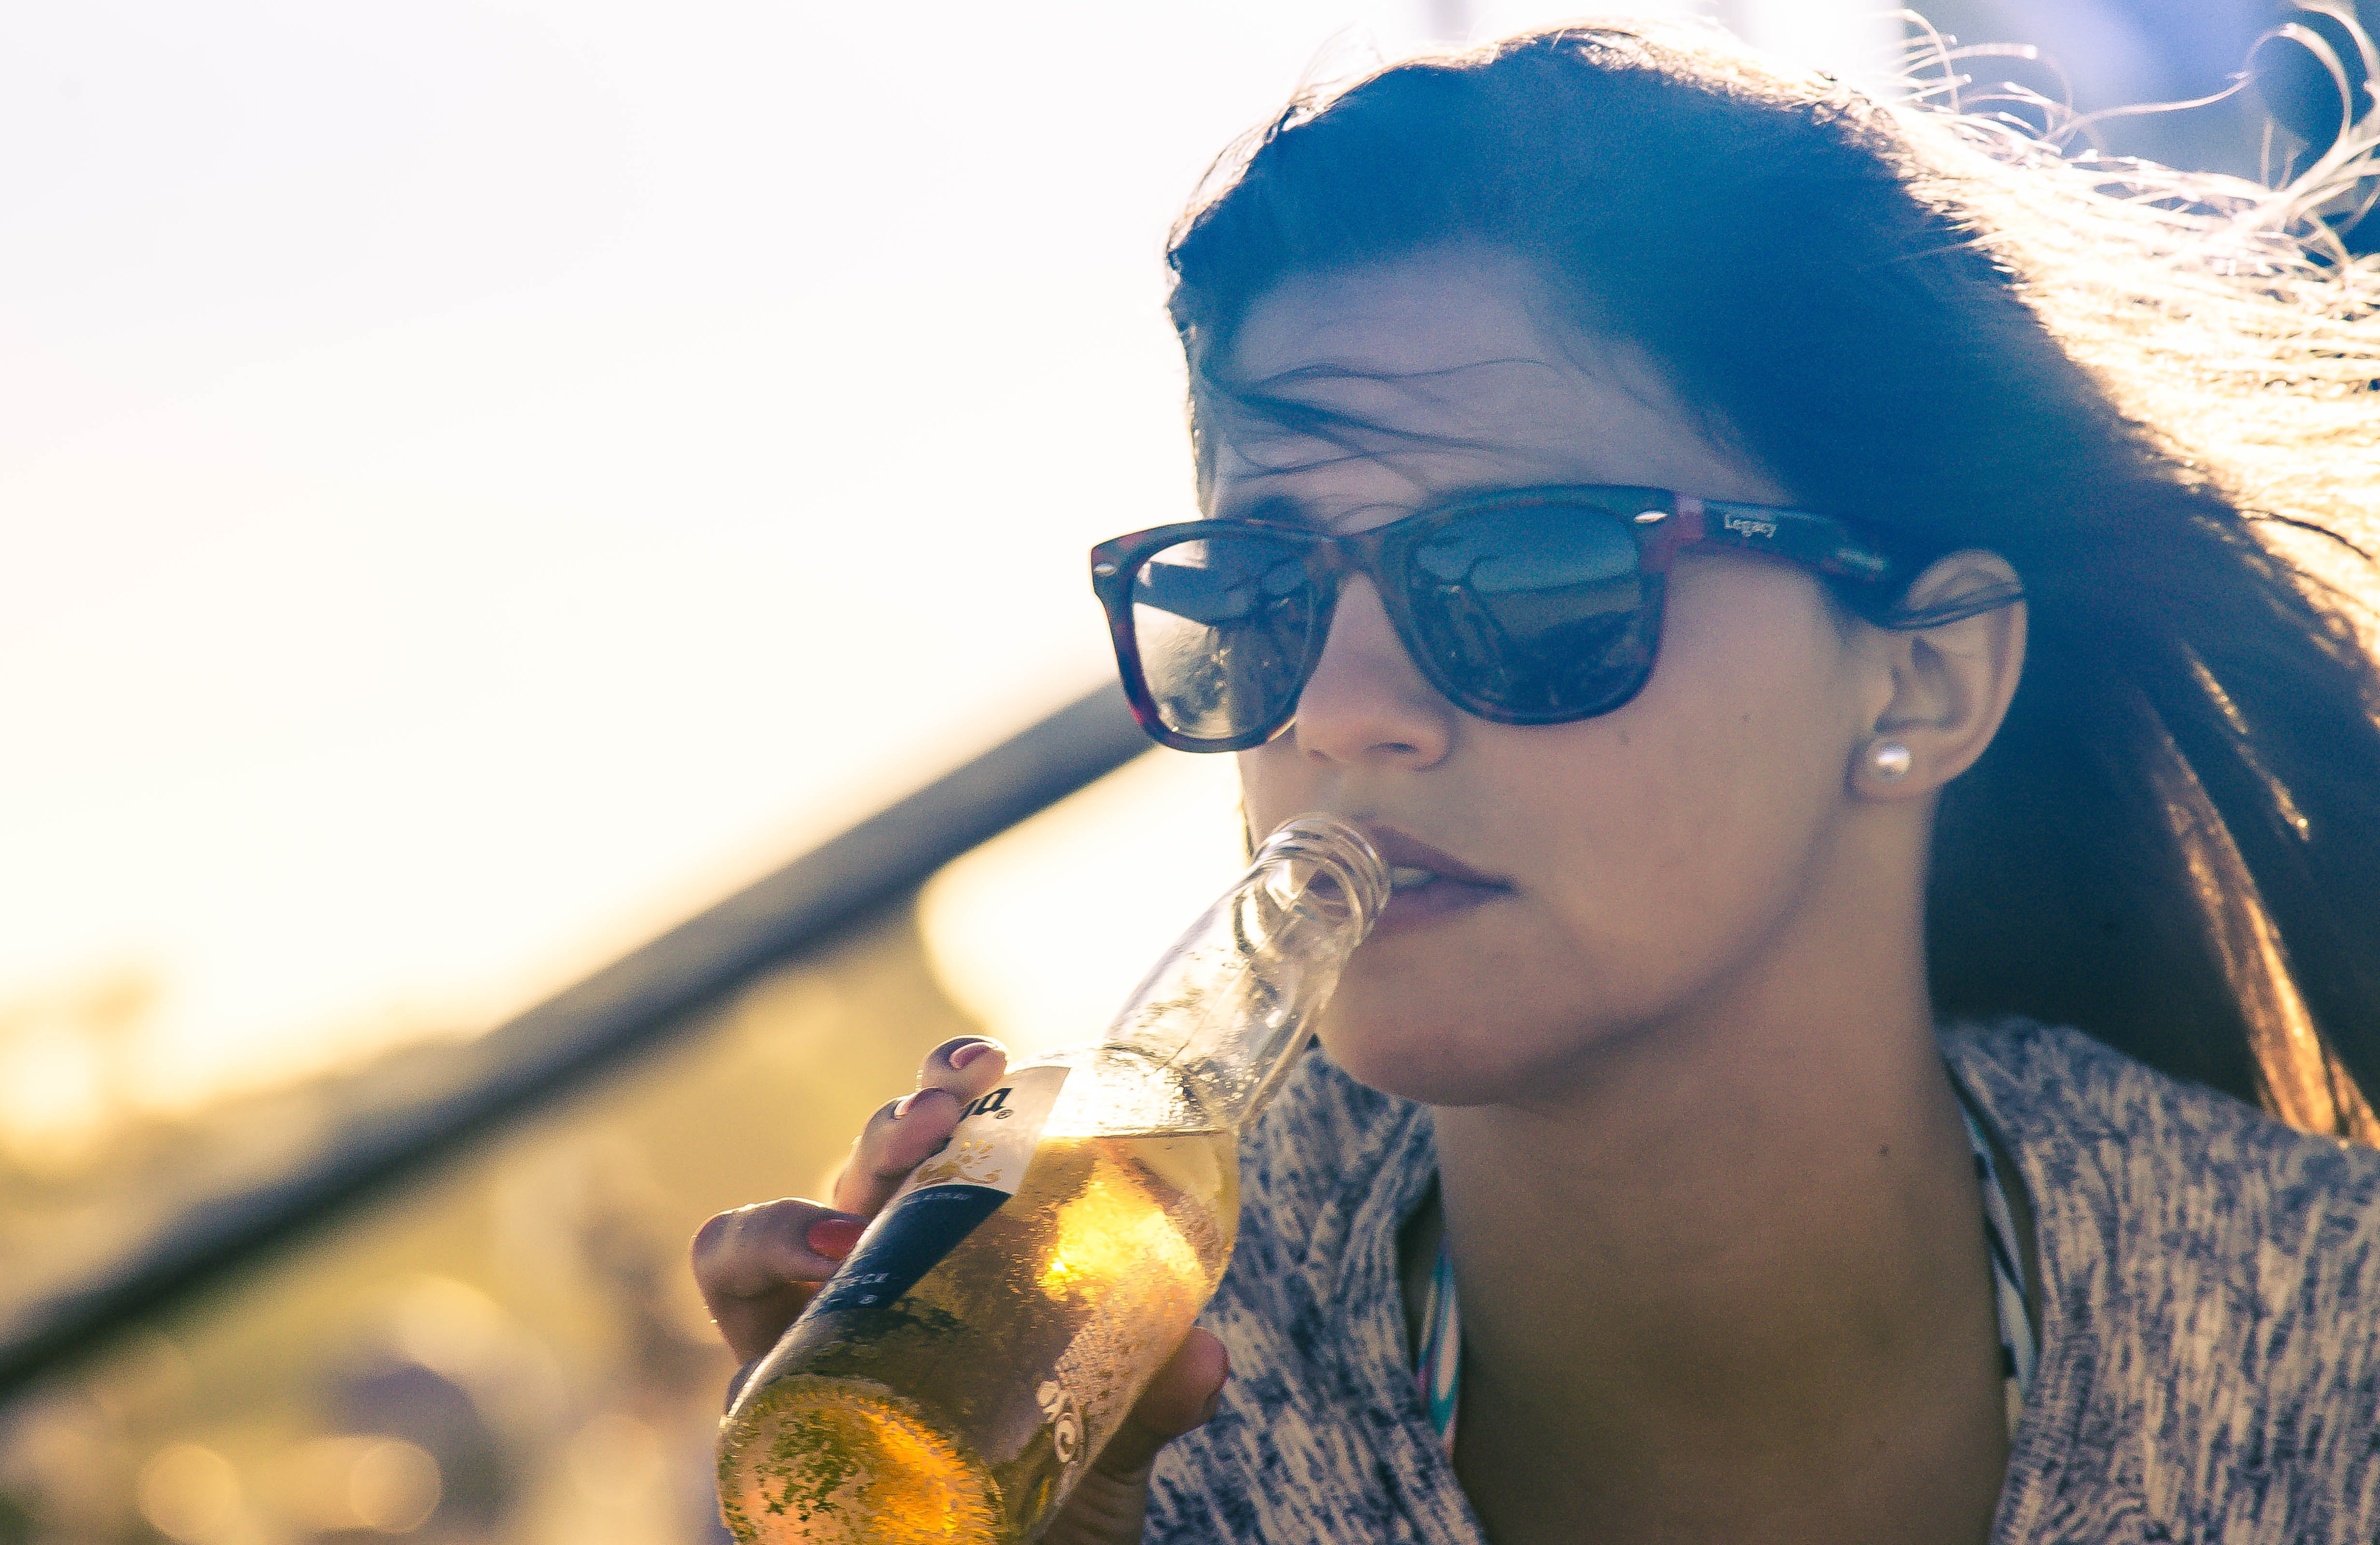
eyewear, sunglasses, cool, glasses, yellow, sky, lip, summer, fun, sunlight, happy, smile, vision care, photography, drinking, vacation, selfie, aviator sunglass, black hair, drink